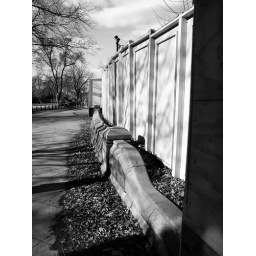
black and white construction fence near Capitol